Carolina Harbor

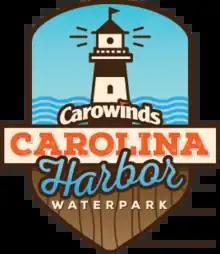

Carolina Harbor is a water park at Carowinds amusement park in Charlotte, North Carolina. Included with the price of admission to Carowinds, the water park is owned and operated by Six Flags Entertainment Corporation.